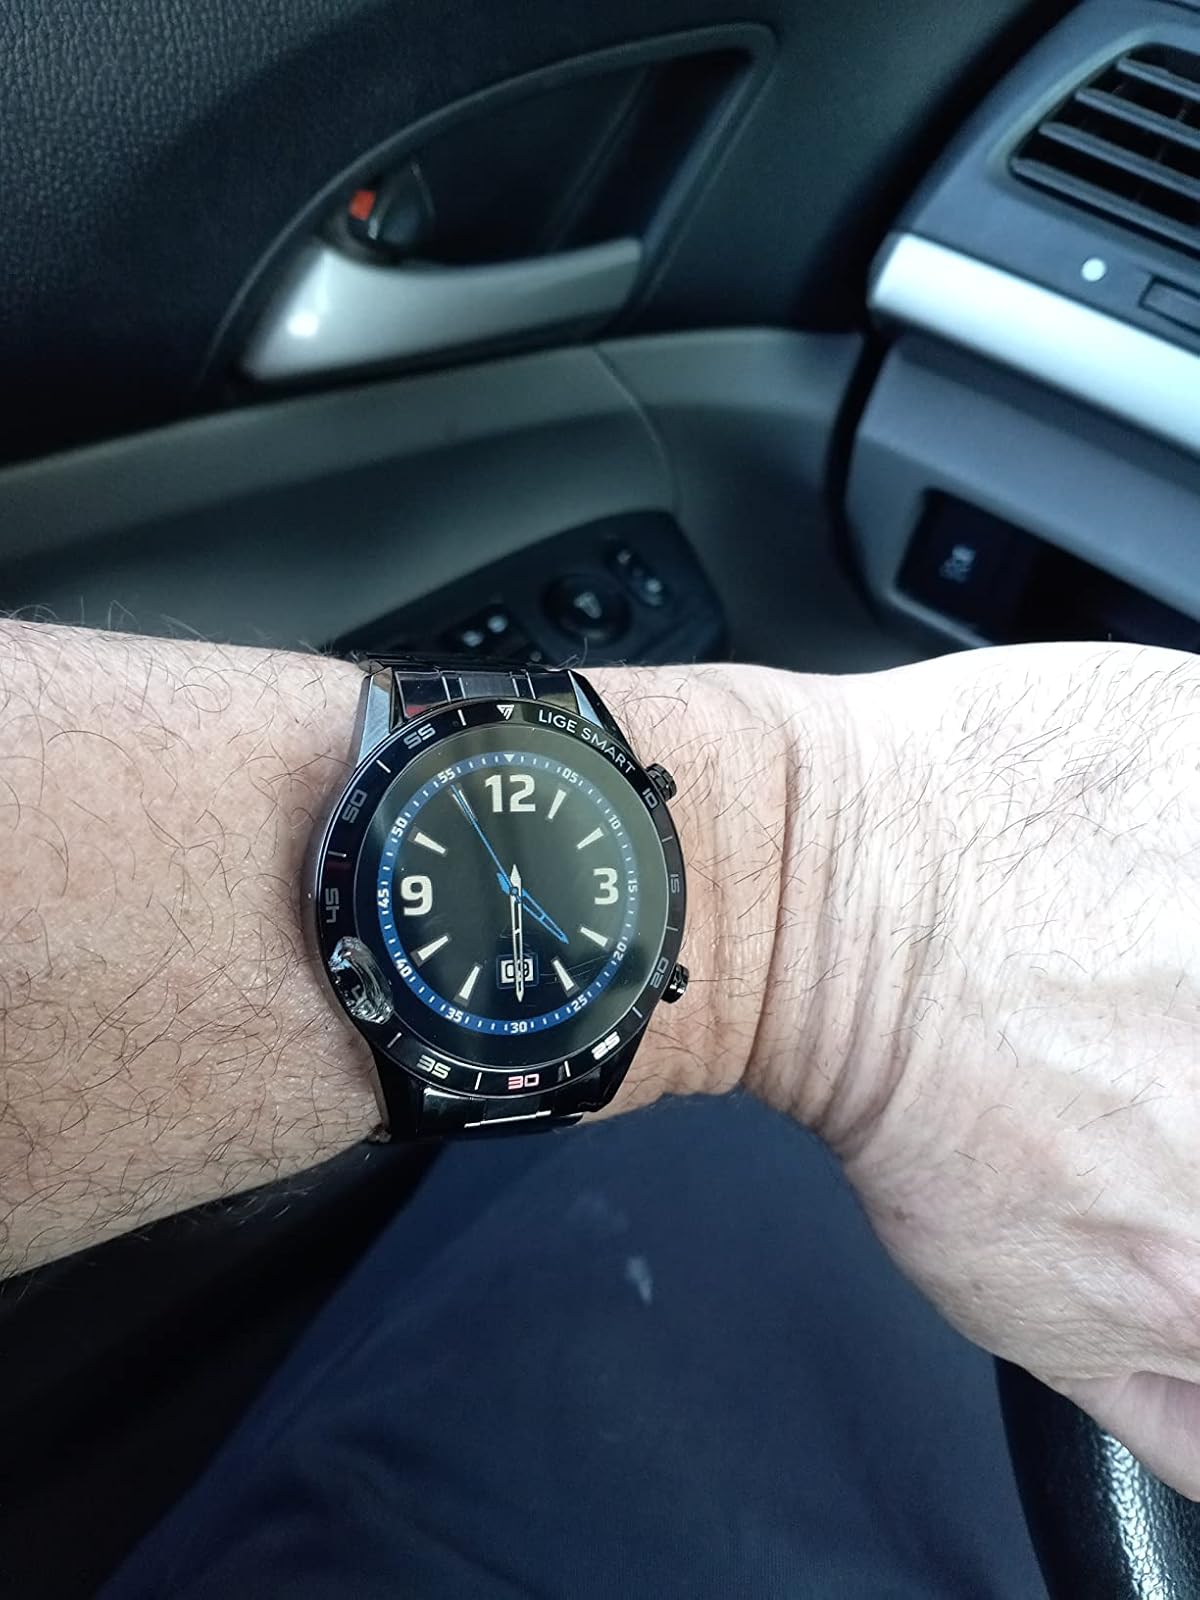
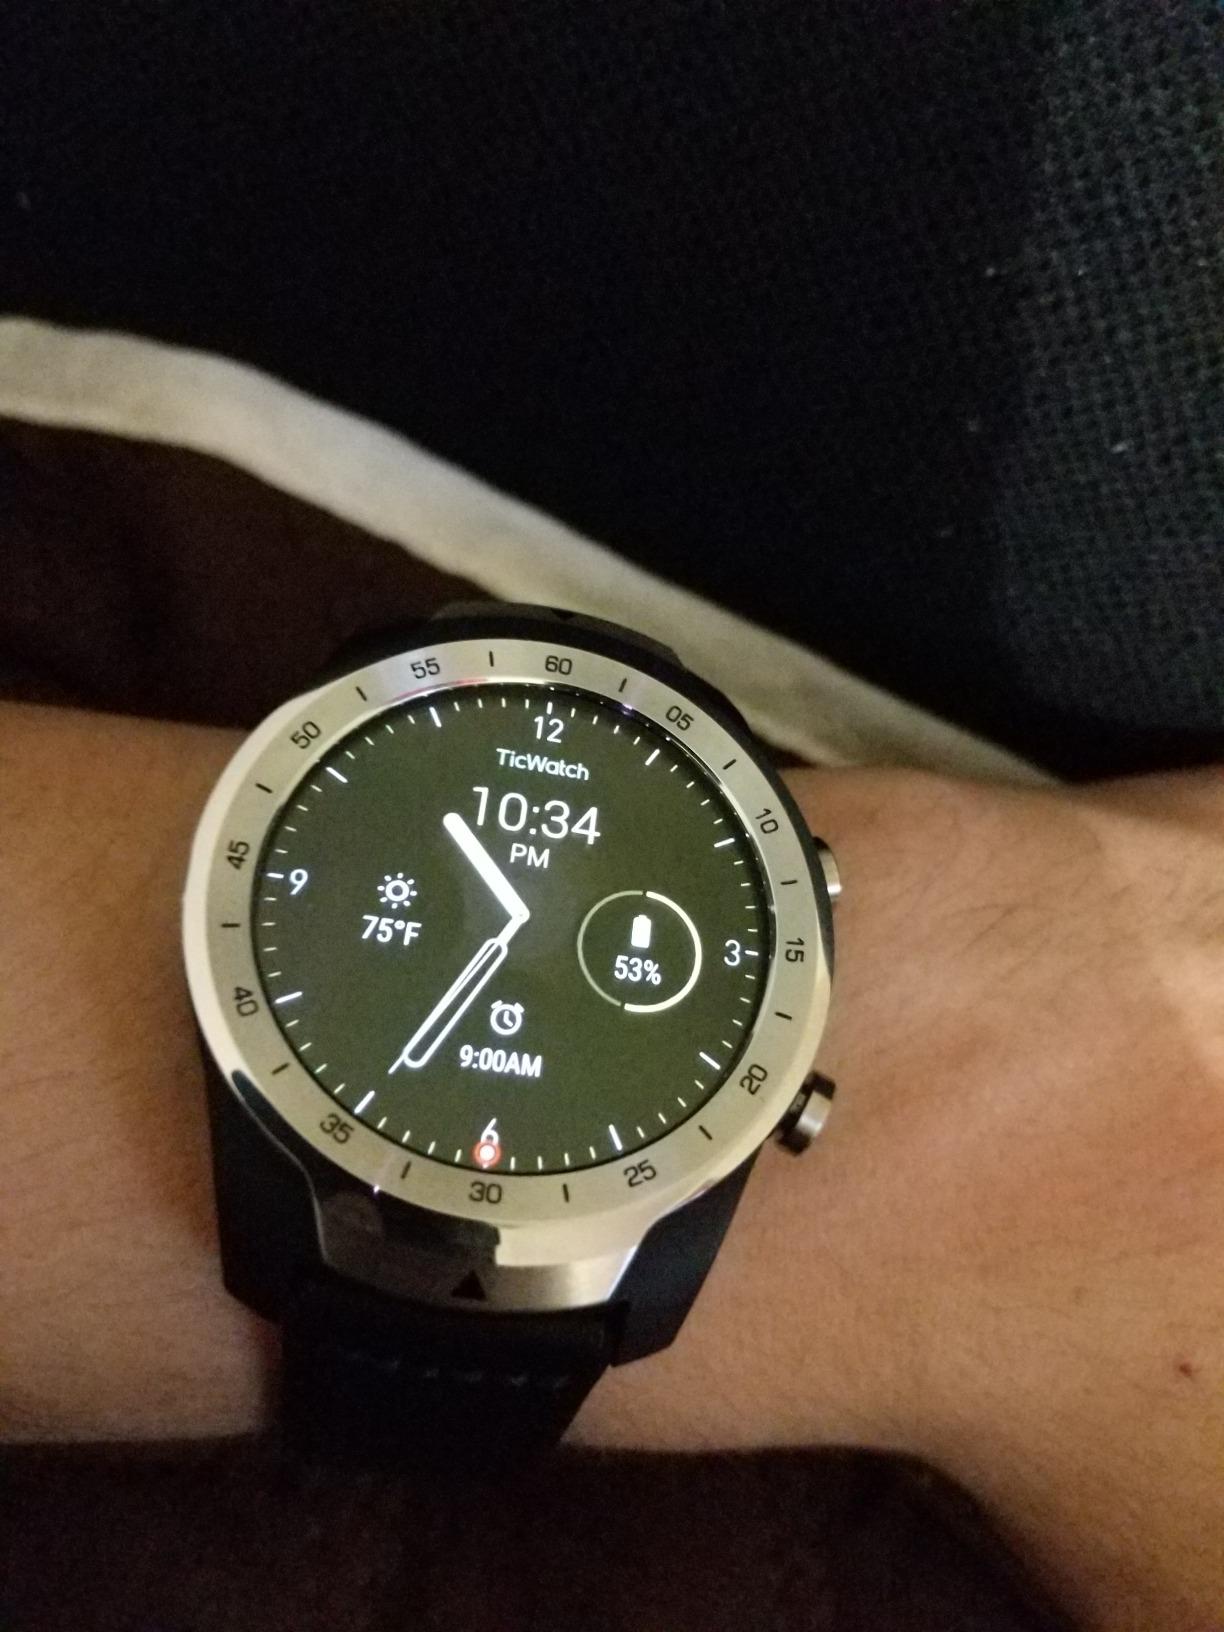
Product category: smartwatch
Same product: no